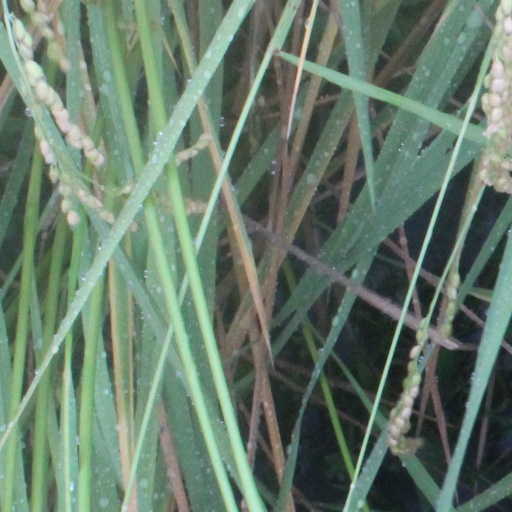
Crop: rice